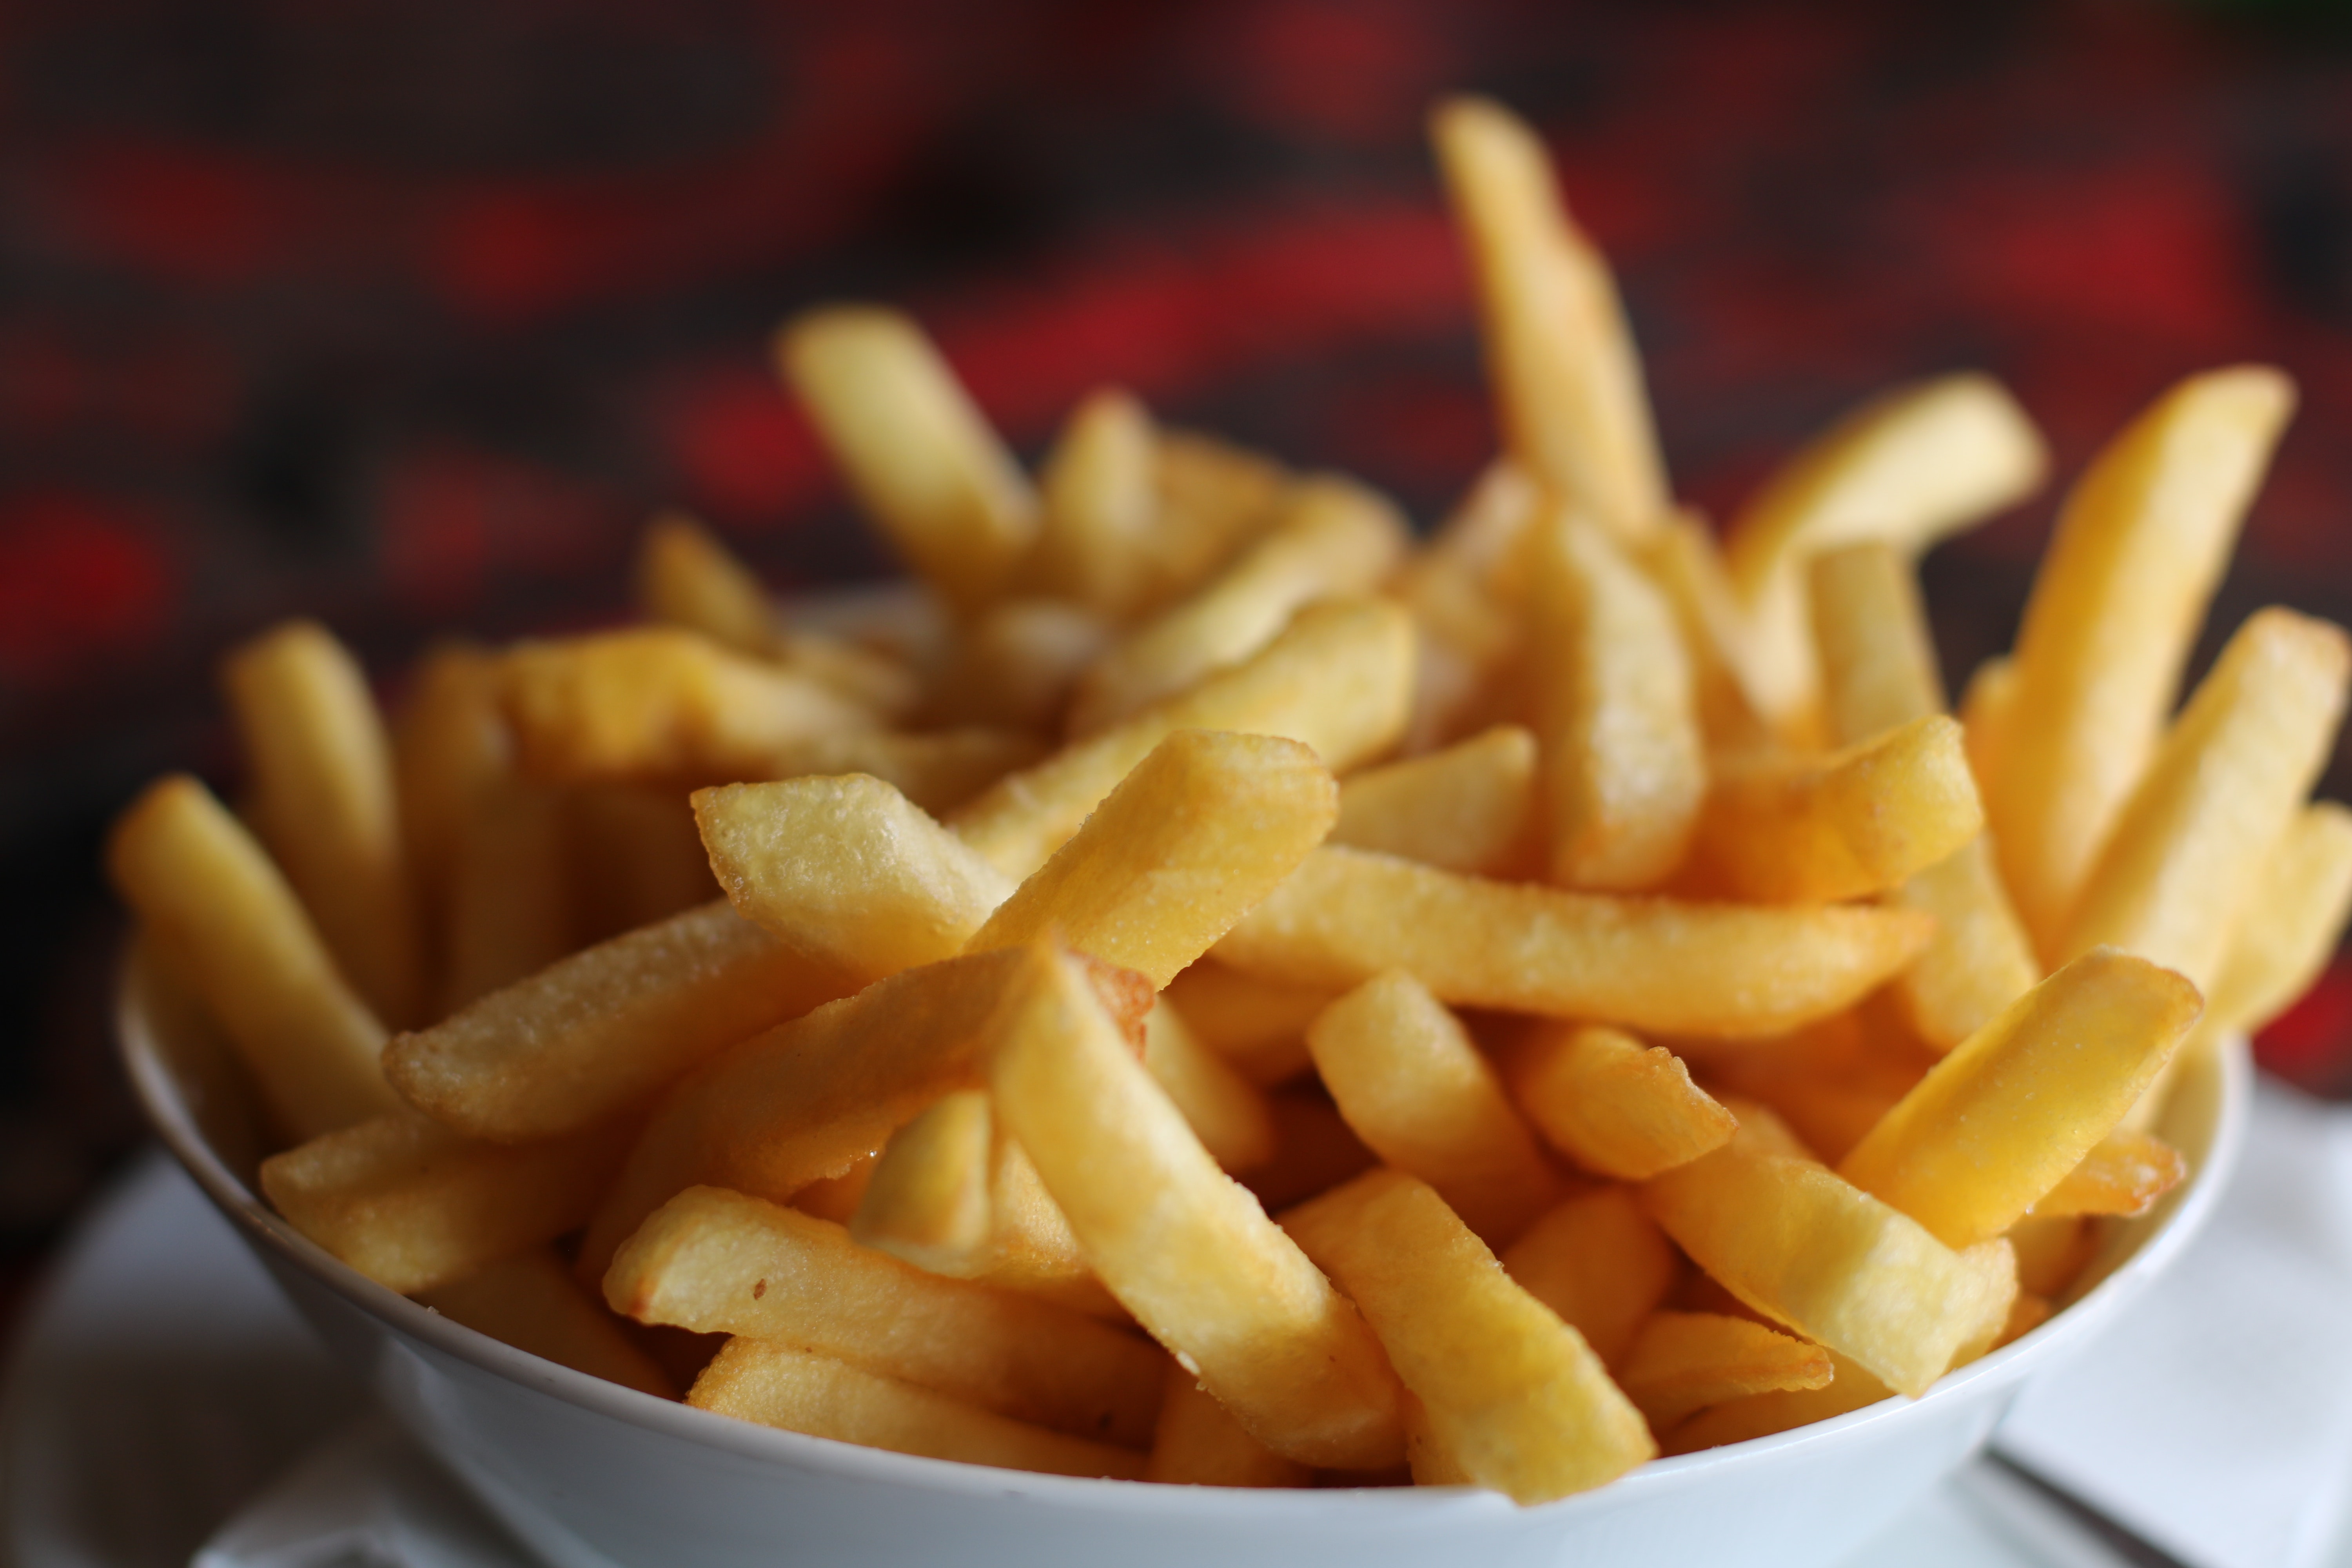
dish, french fries, junk food, fried food, food, fast food, cuisine, side dish, kids meal, ingredient, deep frying, frying, american food, produce, canadian cuisine, vegetarian food, recipe, British cuisine, comfort food